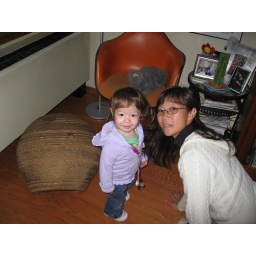
March 15. 2009 - Kate was fascinated by the stuffed cat on the chair behind her.